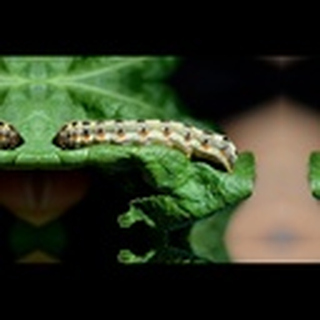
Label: cotton_army_worm